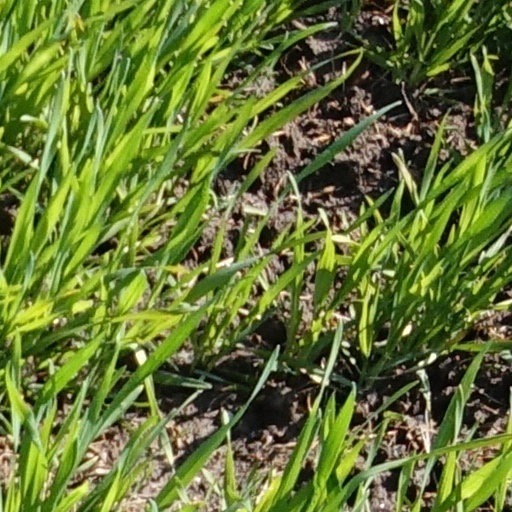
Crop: wheat